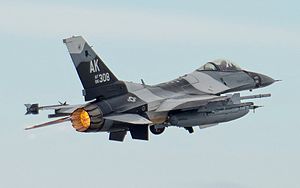
General Dynamics F-16 Fighting Falcon / Design / Cockpit og ergonomi
En F-16 fra 18th Aggressor Squadron starter fra Eielson Air Force Base.
General Dynamics F-16 Fighting Falcon er en enmotors supersonisk multirolle jagerbomber, oprindeligt udviklet af General Dynamics for United States Air Force. Designet som en dagjager, beregnet på at opnå luftoverlegenhed, blev flyet videreudviklet til et succesfuldt bombefly/natjager/altvejrsjager multirollefly. Over 4.600 fly er blevet bygget siden produktionen blev godkendt i 1976. Selv om flyet ikke længere bliver indkøbt af U.S. Air Force, bliver forbedrede versioner stadig solgt til eksportkunder. I 1993 solgte General Dynamics sin flyproduktion til Lockheed Corporation, som senere blev en del af Lockheed Martin efter en sammenlæging i 1995 med Martin Marietta.